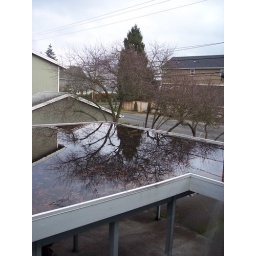
Sunlight and wind and a pine tree.What I see out the window:This window is in Greenwood, Seattle Jan 7th. 2008